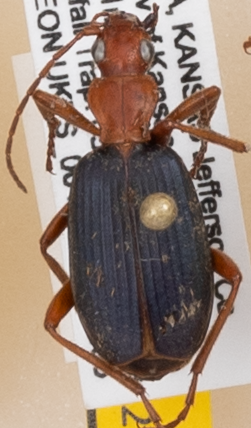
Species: Brachinus alternans
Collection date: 2020-08-05
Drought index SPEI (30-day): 1.038
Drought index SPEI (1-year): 1.348
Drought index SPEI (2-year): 2.09